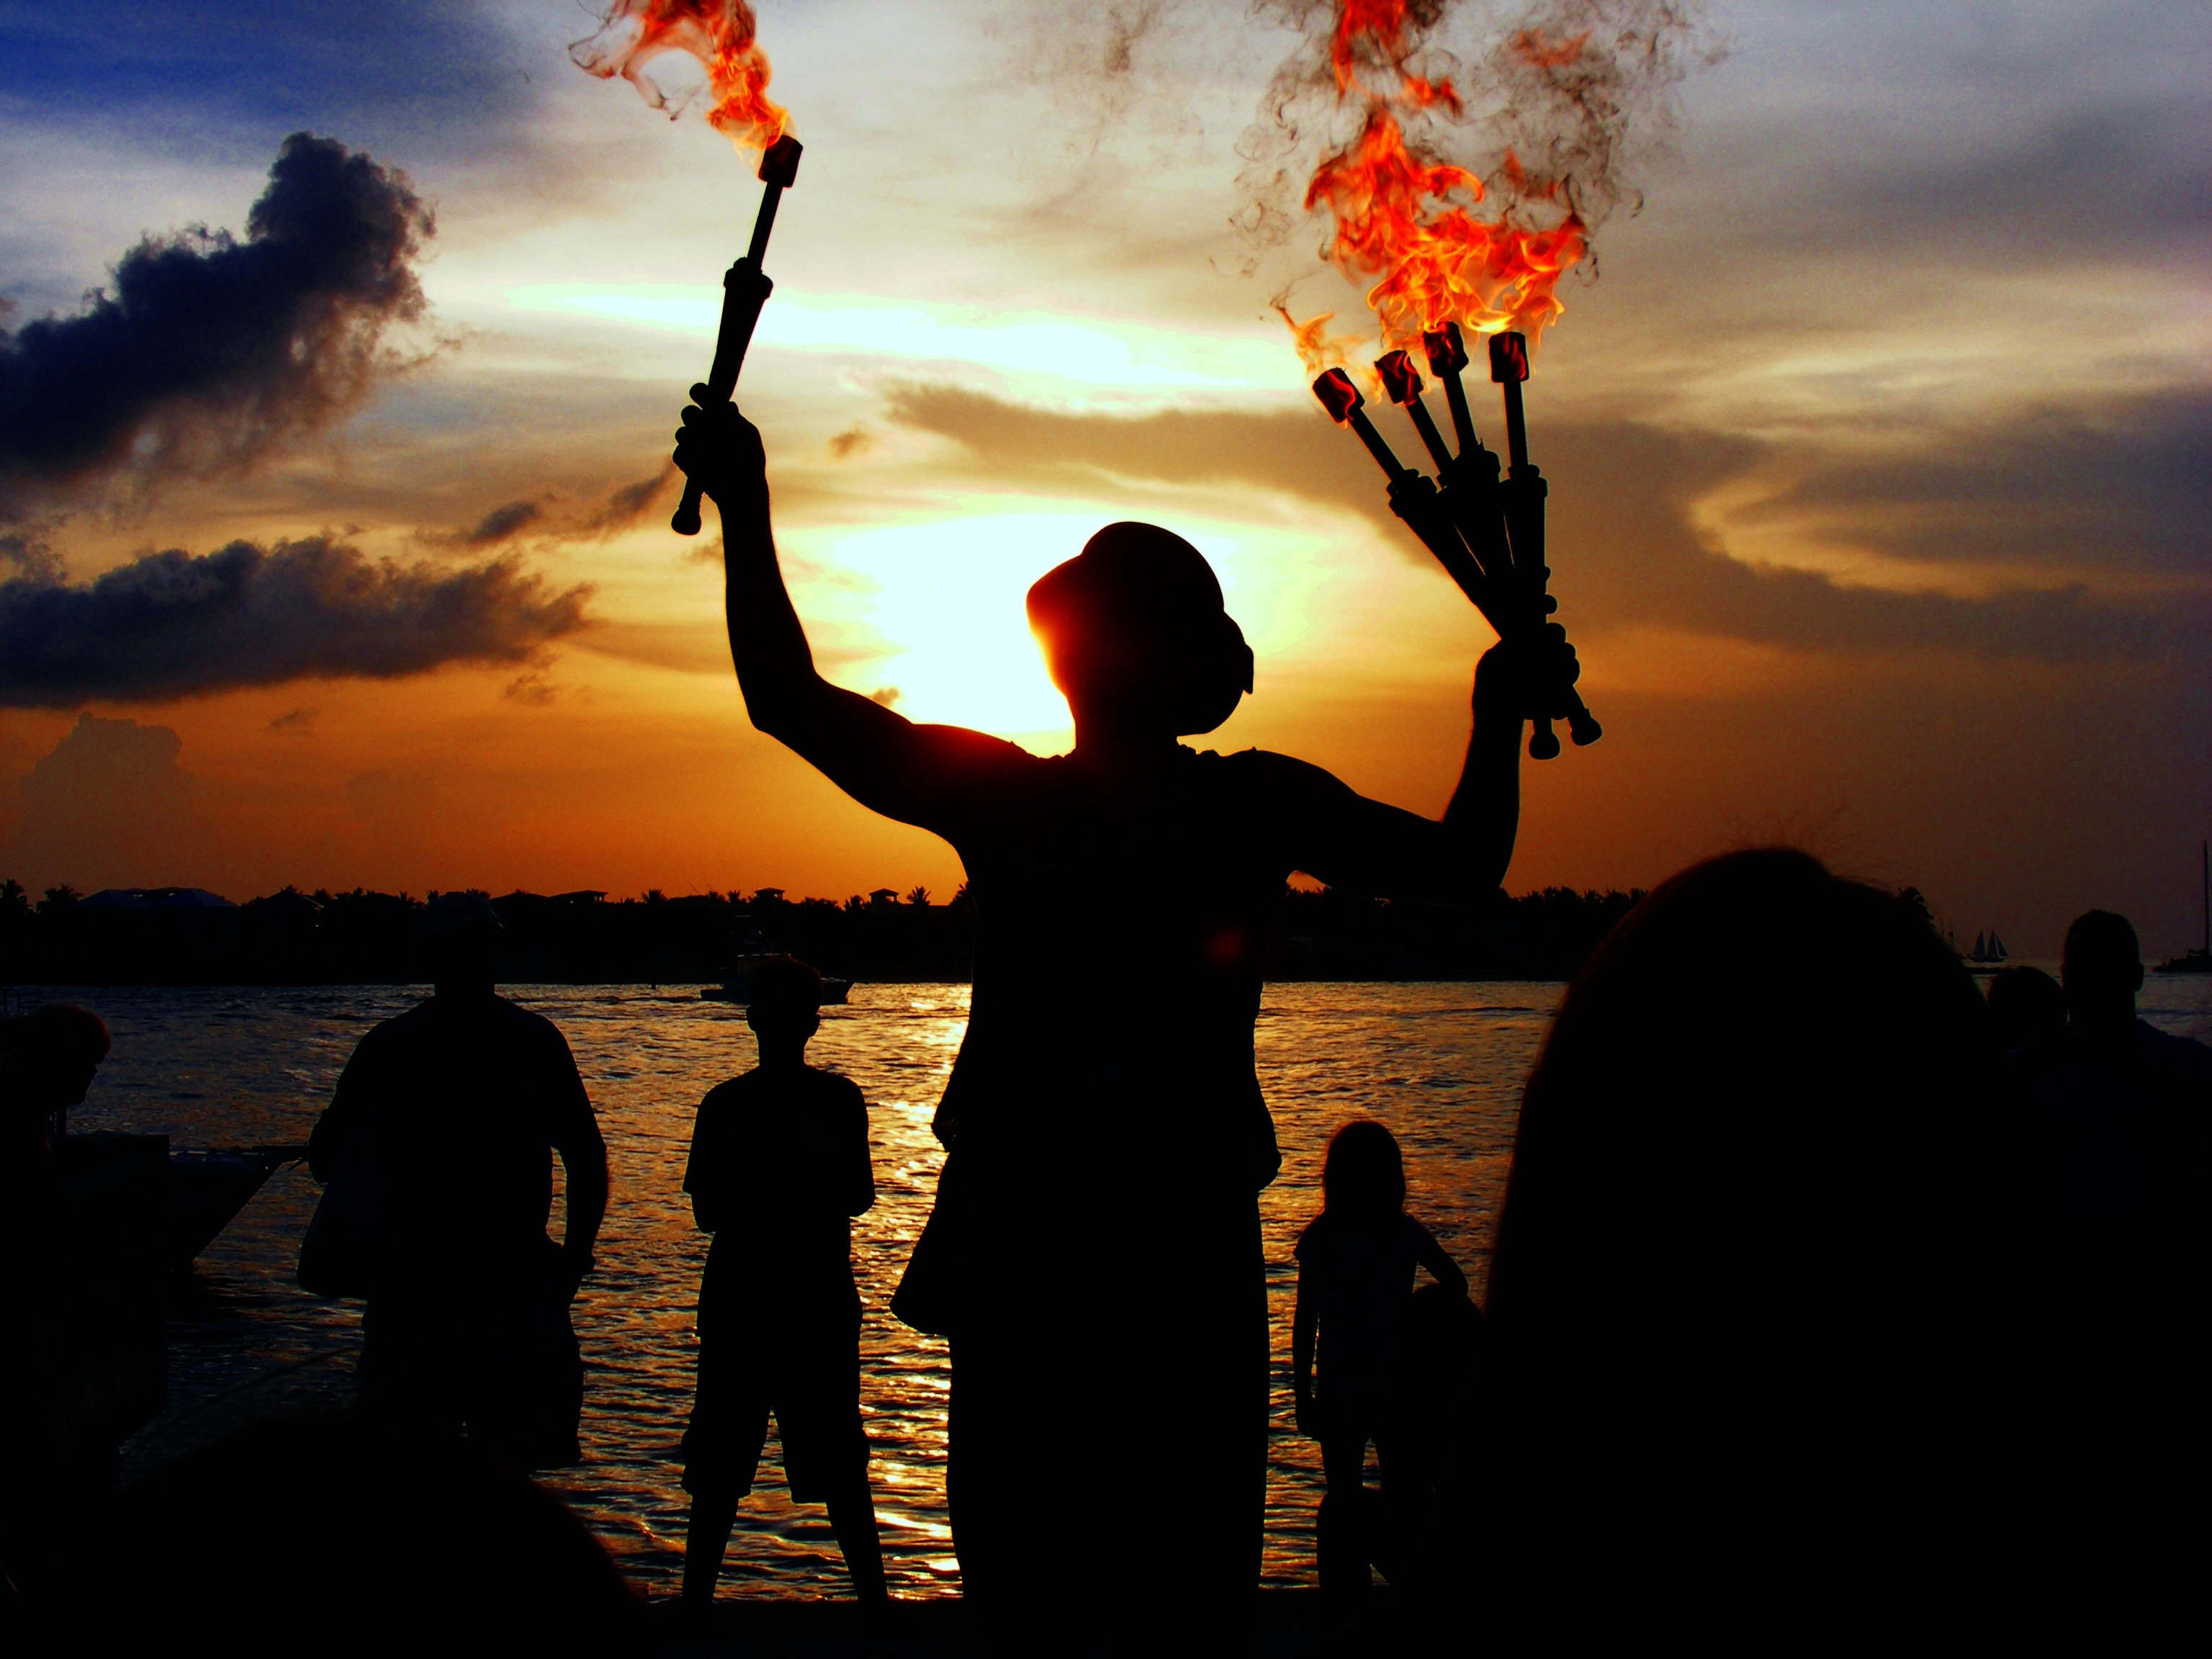
sea, water, ocean, silhouette, sunset, morning, smoke, dusk, evening, orange, fire, romance, performer, outside, juggler, mallory square